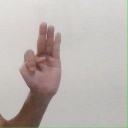
अक्षर: भ